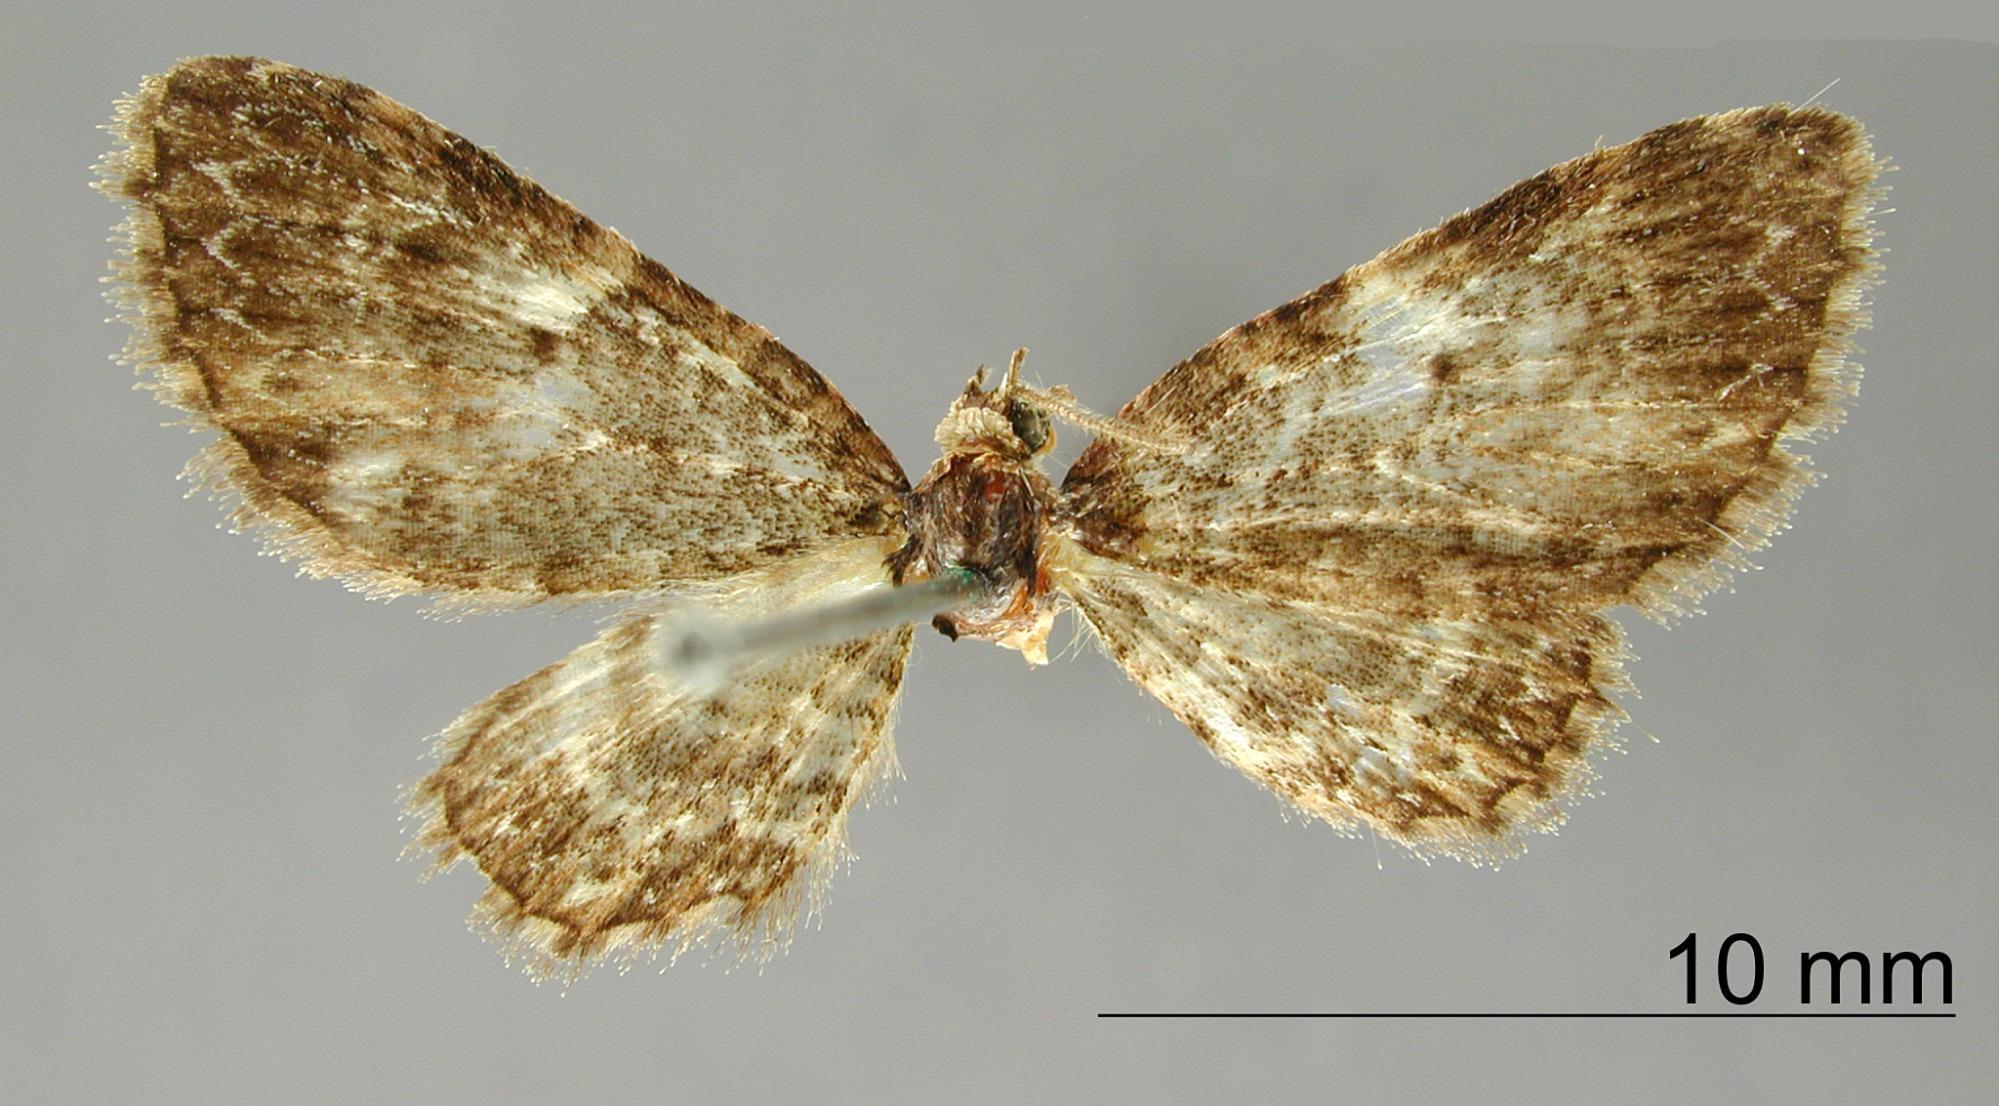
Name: Tephroclystia kurtia
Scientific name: Tephroclystia kurtia Warren, 1906
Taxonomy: Animalia, Arthropoda, Insecta, Lepidoptera, Geometridae, Larentiinae
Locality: Orizaba, Veracruz-Llave, Mexico